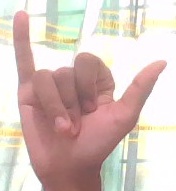
ASL sign: Y